Paris 1 Panthéon-Sorbonne University

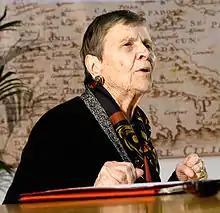

The historic University of Paris first appeared in the second half of the 12th century, but was reorganised in 1970 as 13 autonomous universities after the student protests of the French May.